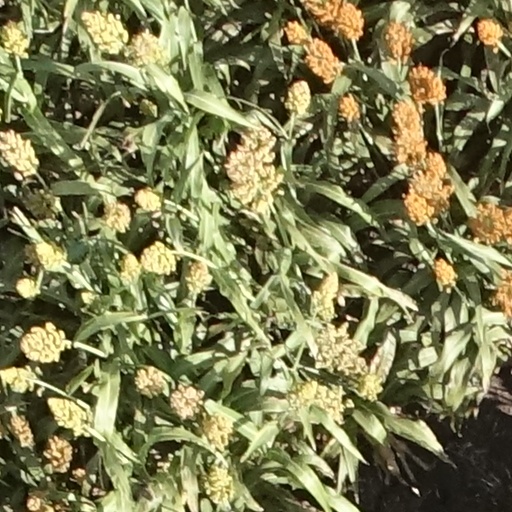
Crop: sorghum